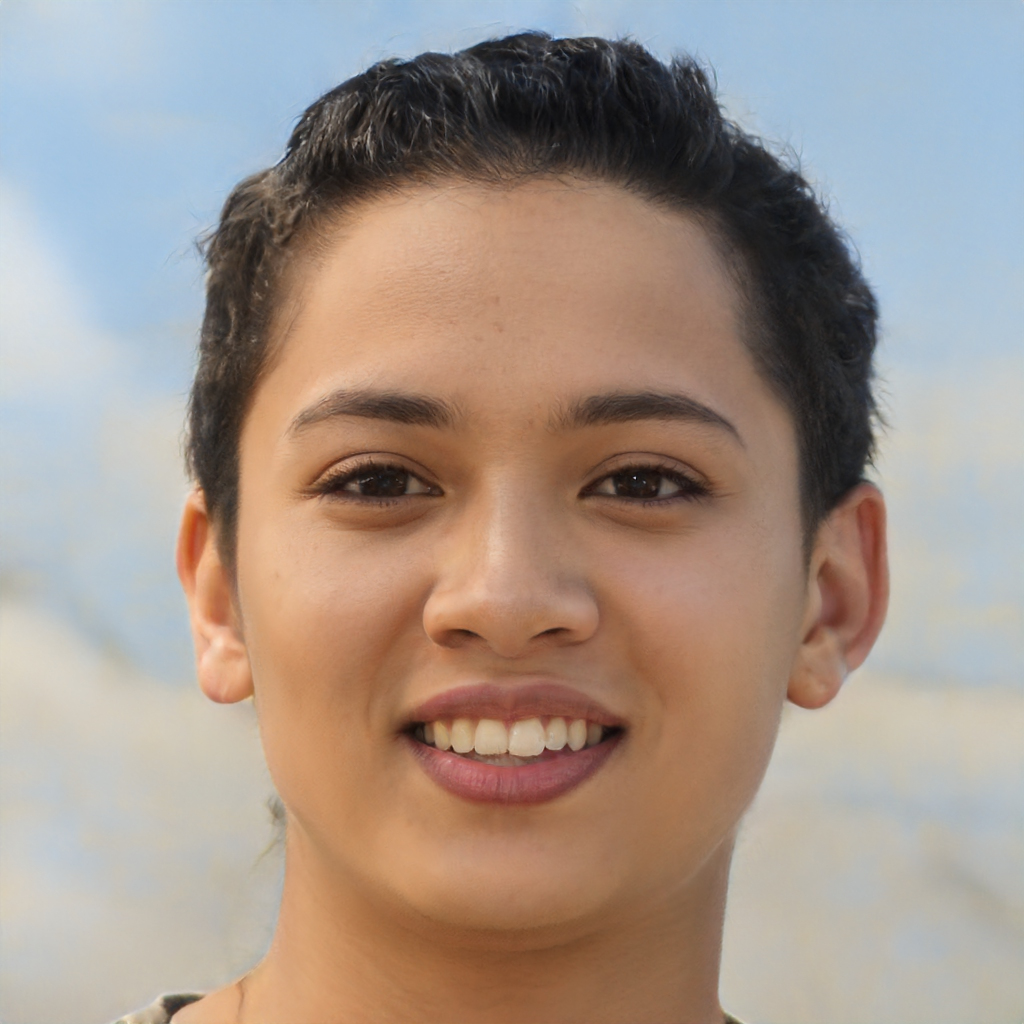
Portrait style: Real Portrait